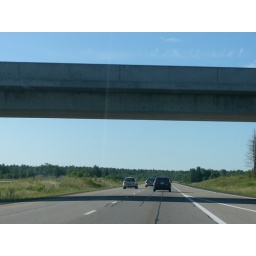
The highway! Phoebe's parents leading in the blue car ahead (My mum's car).